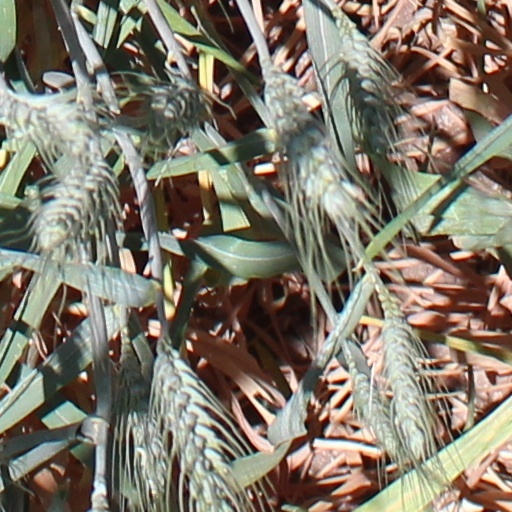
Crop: wheat